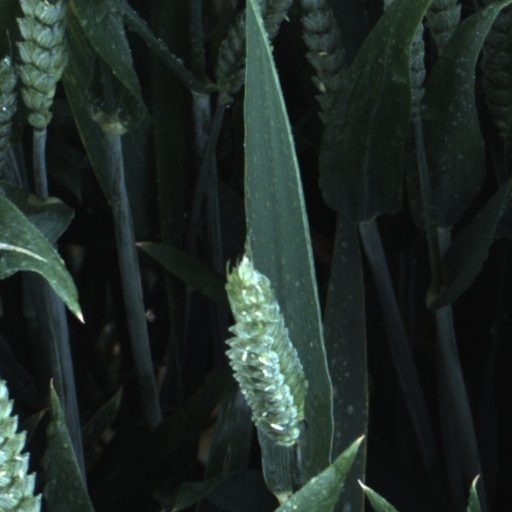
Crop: wheat